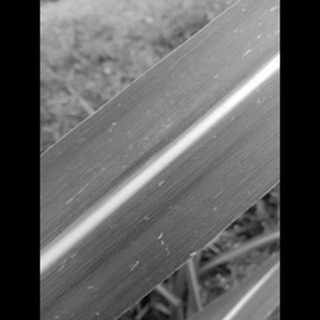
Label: sugarcane_mosaic